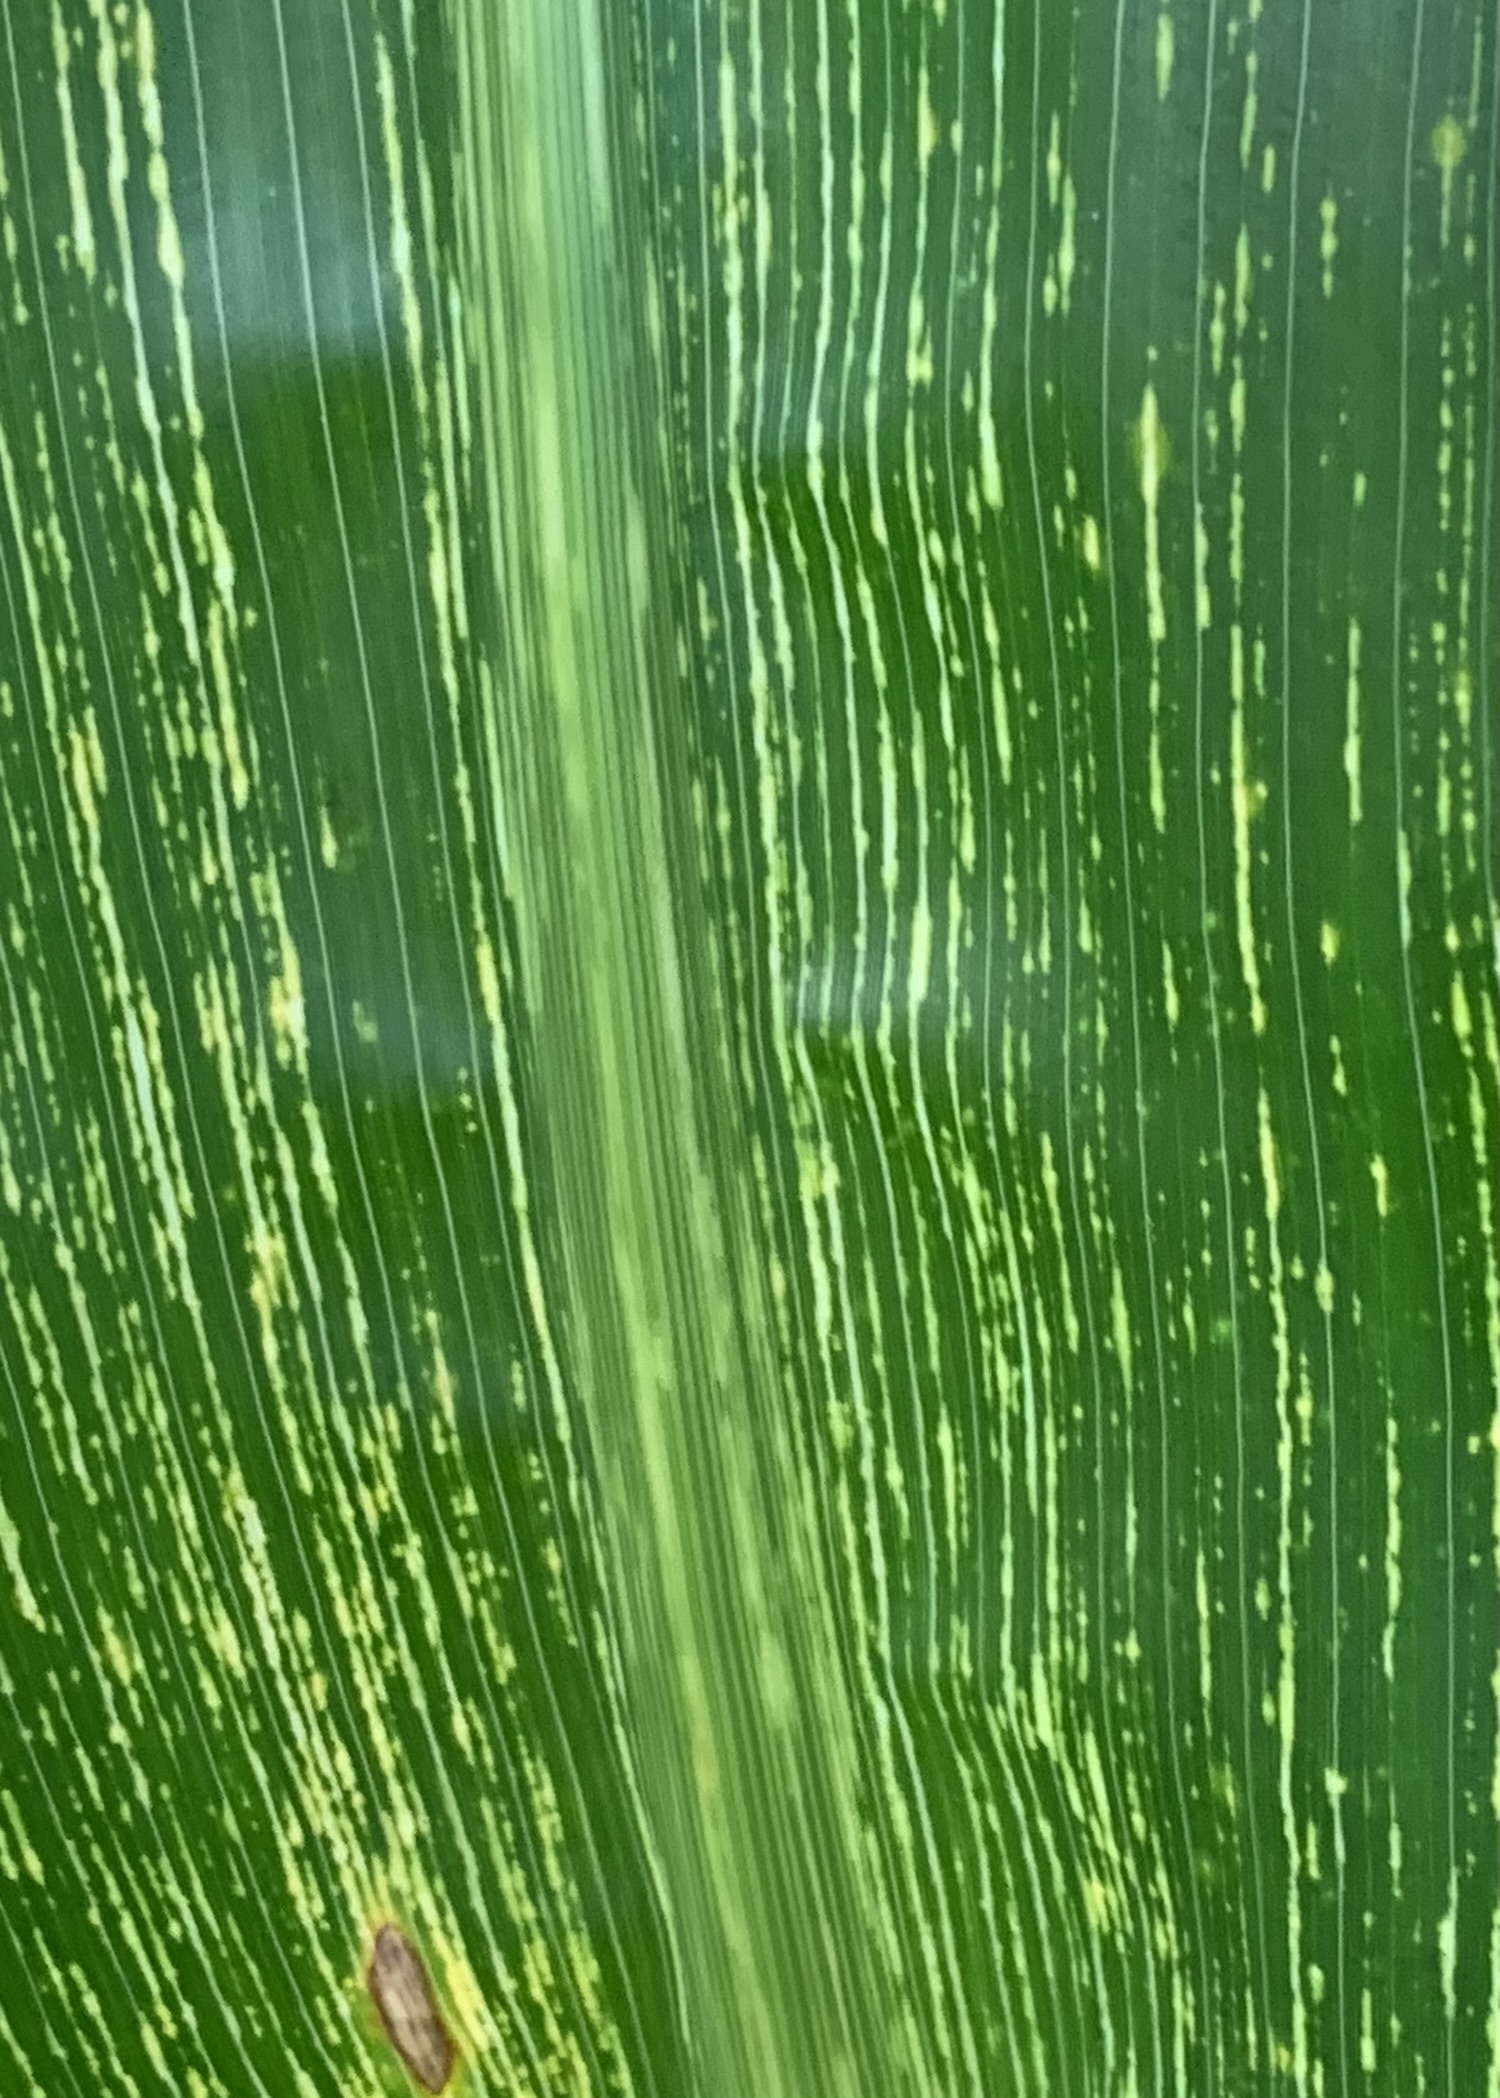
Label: MSV